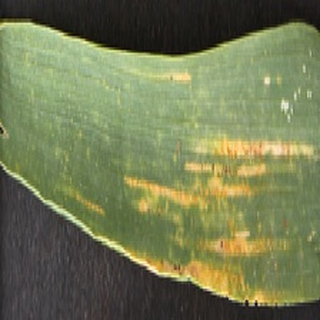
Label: wheat_yellow_rust